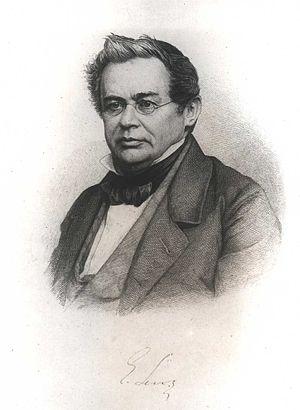
L'université d’État de Saint-Pétersbourg est un établissement d'enseignement supérieur situé à Saint-Pétersbourg en Russie. L'établissement d'origine est fondé par un décret de Pierre le Grand le 28 janvier 1724. Elle s'appelait jusqu'en 1914, l'« université impériale de Saint-Pétersbourg », puis « université impériale de Petrograd » et après la révolution de février 1917, « université de Petrograd ». De 1924 à 1948, elle s'est appelée « université d'État de Léningrad » et de 1948 à 1989 « université d'État Jdanov de Léningrad ». Elle a pris son nom actuel en 1991. Les bâtiments de l'université sont situés sur l’île Vassilievski, non loin de la Néva.